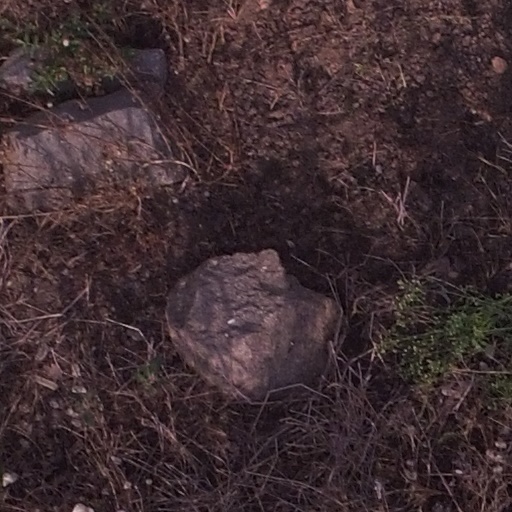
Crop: maize; corn